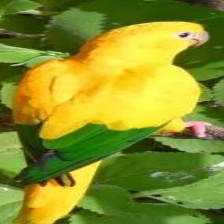
Species: GOLDEN PARAKEET
Scientific name: GUARUBA GUAROUBA